KLM Flight 823

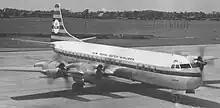
A KLM Lockheed L-188 Electra similar to the aircraft involved

KLM Flight 823 was an air accident in 1961 involving a Lockheed L-188 Electra aircraft that crashed on approach to Cairo International Airport in Egypt after a flight from Rome in Italy. The crash killed 20 out of 29 passengers and 7 crew on flight 823.